Militari

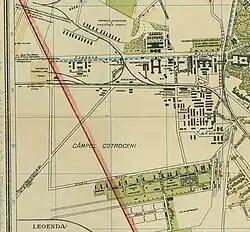
Map from 1921 showing the military establishments and railway lines west of the Cotroceni Palace

With the development of the military establishments in the area, several railways appeared at the same time, serving the Gara de Nord and Gara Filaret railway stations, along with a railway line going to the present-day Bucharest Belt Railway.